Australian frontier wars

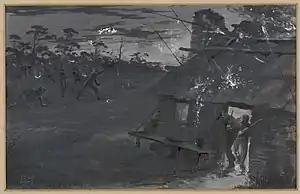
"Night Attack by Blacks", monotone painting by Livingston Hopkins

In 1770 an expedition from Great Britain under the command of then-Lieutenant James Cook made the first voyage by the British along the Australian east coast. On 29 April, Cook and a small landing party fired on a group of the local Dharawal nation who had sought to prevent them from landing at the foot of their camp at Botany Bay, described by Cook as "a small village". Two Dharawal men made threatening gestures and threw a stone at Cook's party. Cook then ordered "a musket to be fired with small-shot" and the elder of the two was hit in a leg. This caused the two Dharawal men to run to their huts and seize their spears and shields. Subsequently, a single spear was thrown toward the British party, which "happily hurt nobody". This then caused Cook to order "the third musket with small-shots" to be fired, "upon which one of them threw another lance and both immediately ran away".